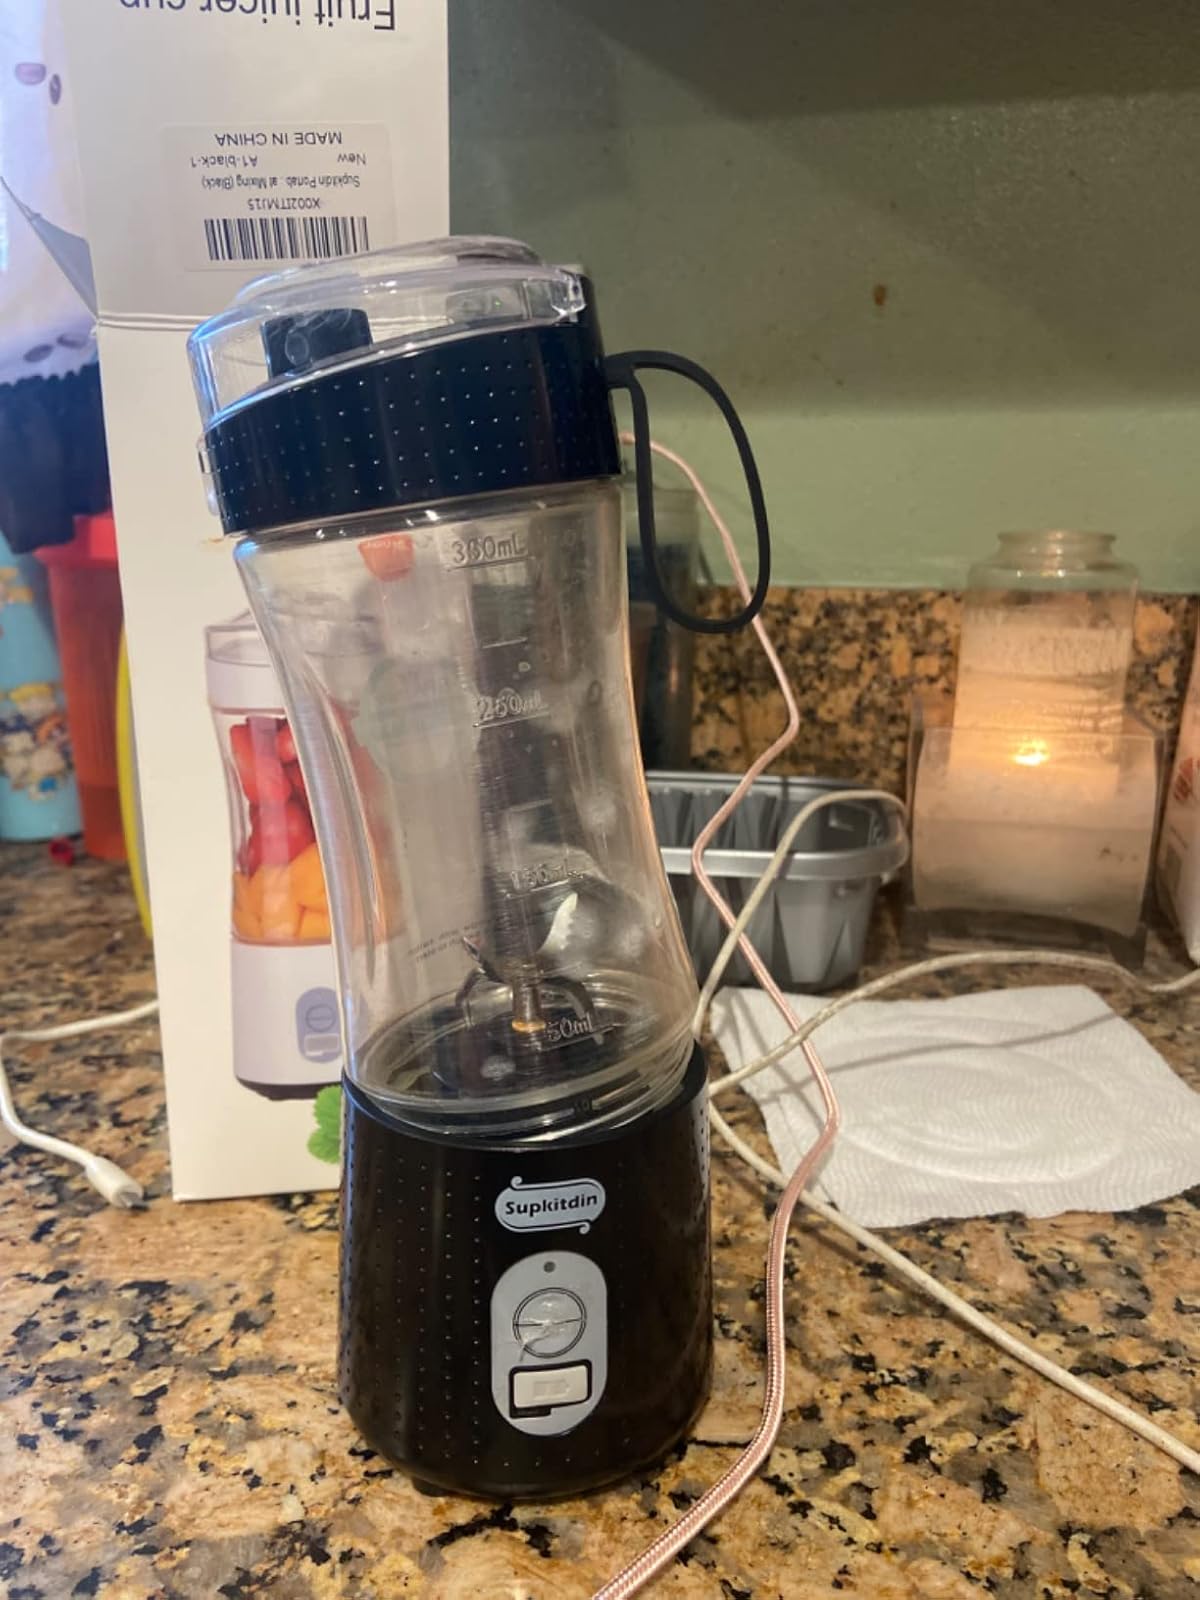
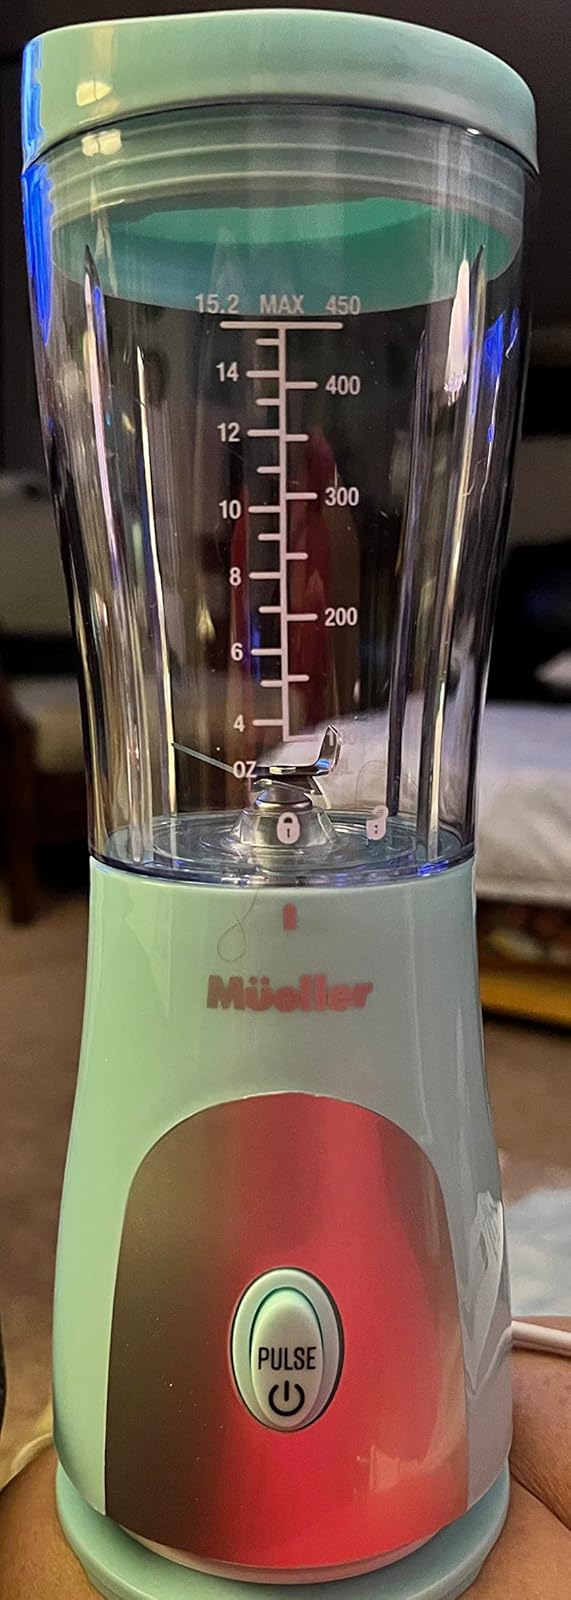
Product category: items_blender
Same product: no